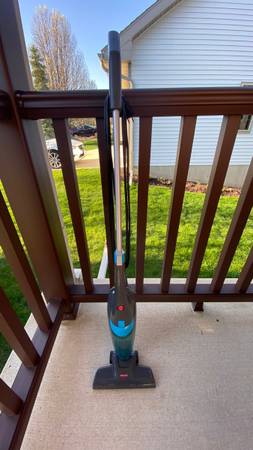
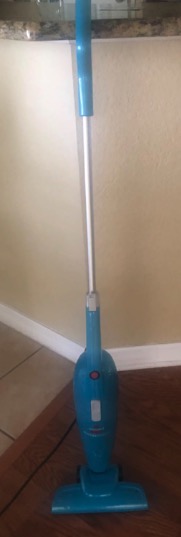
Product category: items_vacuum
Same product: no